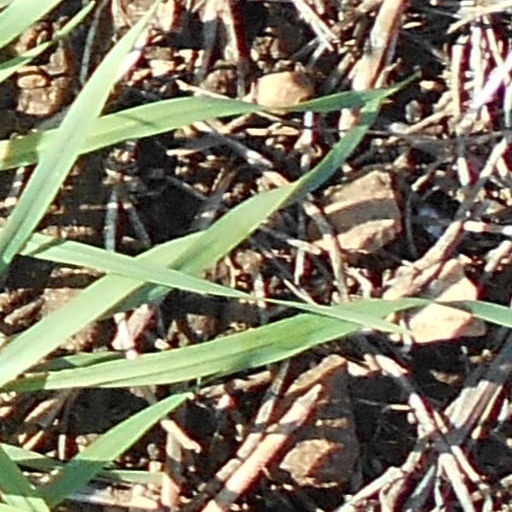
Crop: wheat